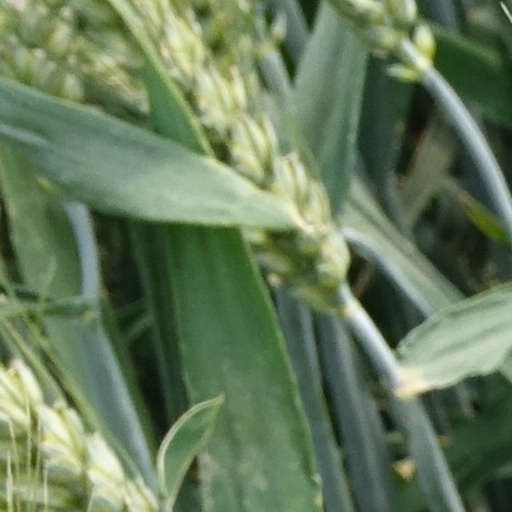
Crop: wheat